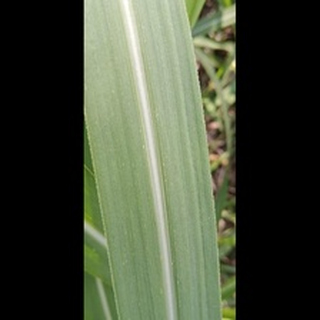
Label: healthy_sugarcane